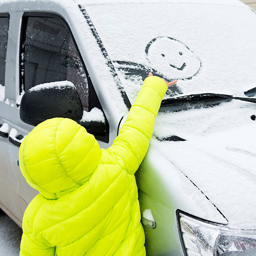
drawing a smiling face on car